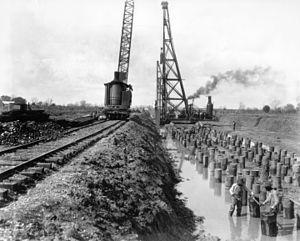
Ce qui suit est la liste des Historic Civil Engineering Landmarks, c'est-à-dire la liste des monuments historiques de génie civil, établie aux États-Unis par l' American Society of Civil Engineers depuis qu'elle a commencé le programme en 1964. Cette désignation est accordée à des projets, des structures et des sites situés aux États-Unis et dans le reste du monde. À compter de 2013, il y a plus de 260 éléments dans cette liste.